Changsha

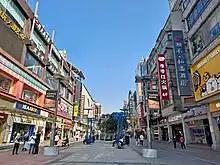
Huangxing Road Pedestrian Street

In 2013, the financial news portal Yicai.com published its first edition of a list of ranking cities in China, with Changsha being included as one of 15 new first-tier cities. In 2017, Changsha made its way into the 1-trillion-yuan GDP club, becoming the 13th city in China with a GDP of one trillion yuan (154 billion US dollars). As of 2020, more than 164 Global 500 companies have established branches in Changsha. As a new first-tier city, Changsha was rated #10 nationwide in terms of its commercial worth in 2022.